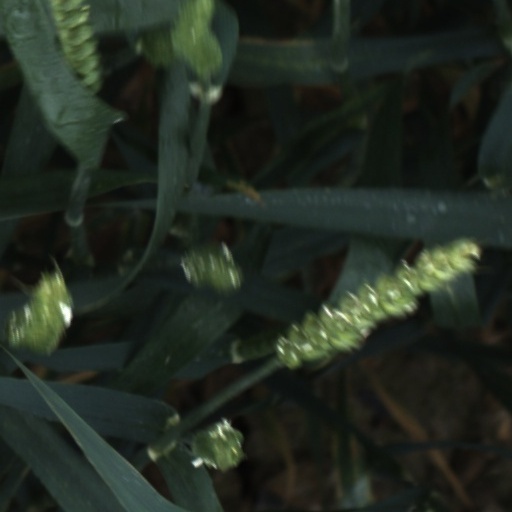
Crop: wheat